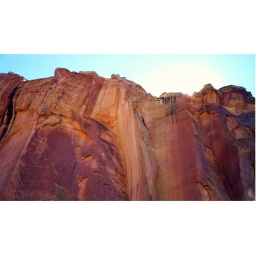
I am so amazed by all the colors or the stone and the mountains and canyons in Utah.